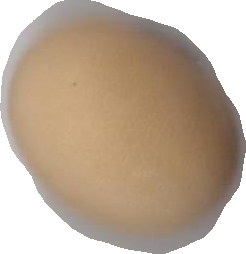
Variety: Anjasmoro